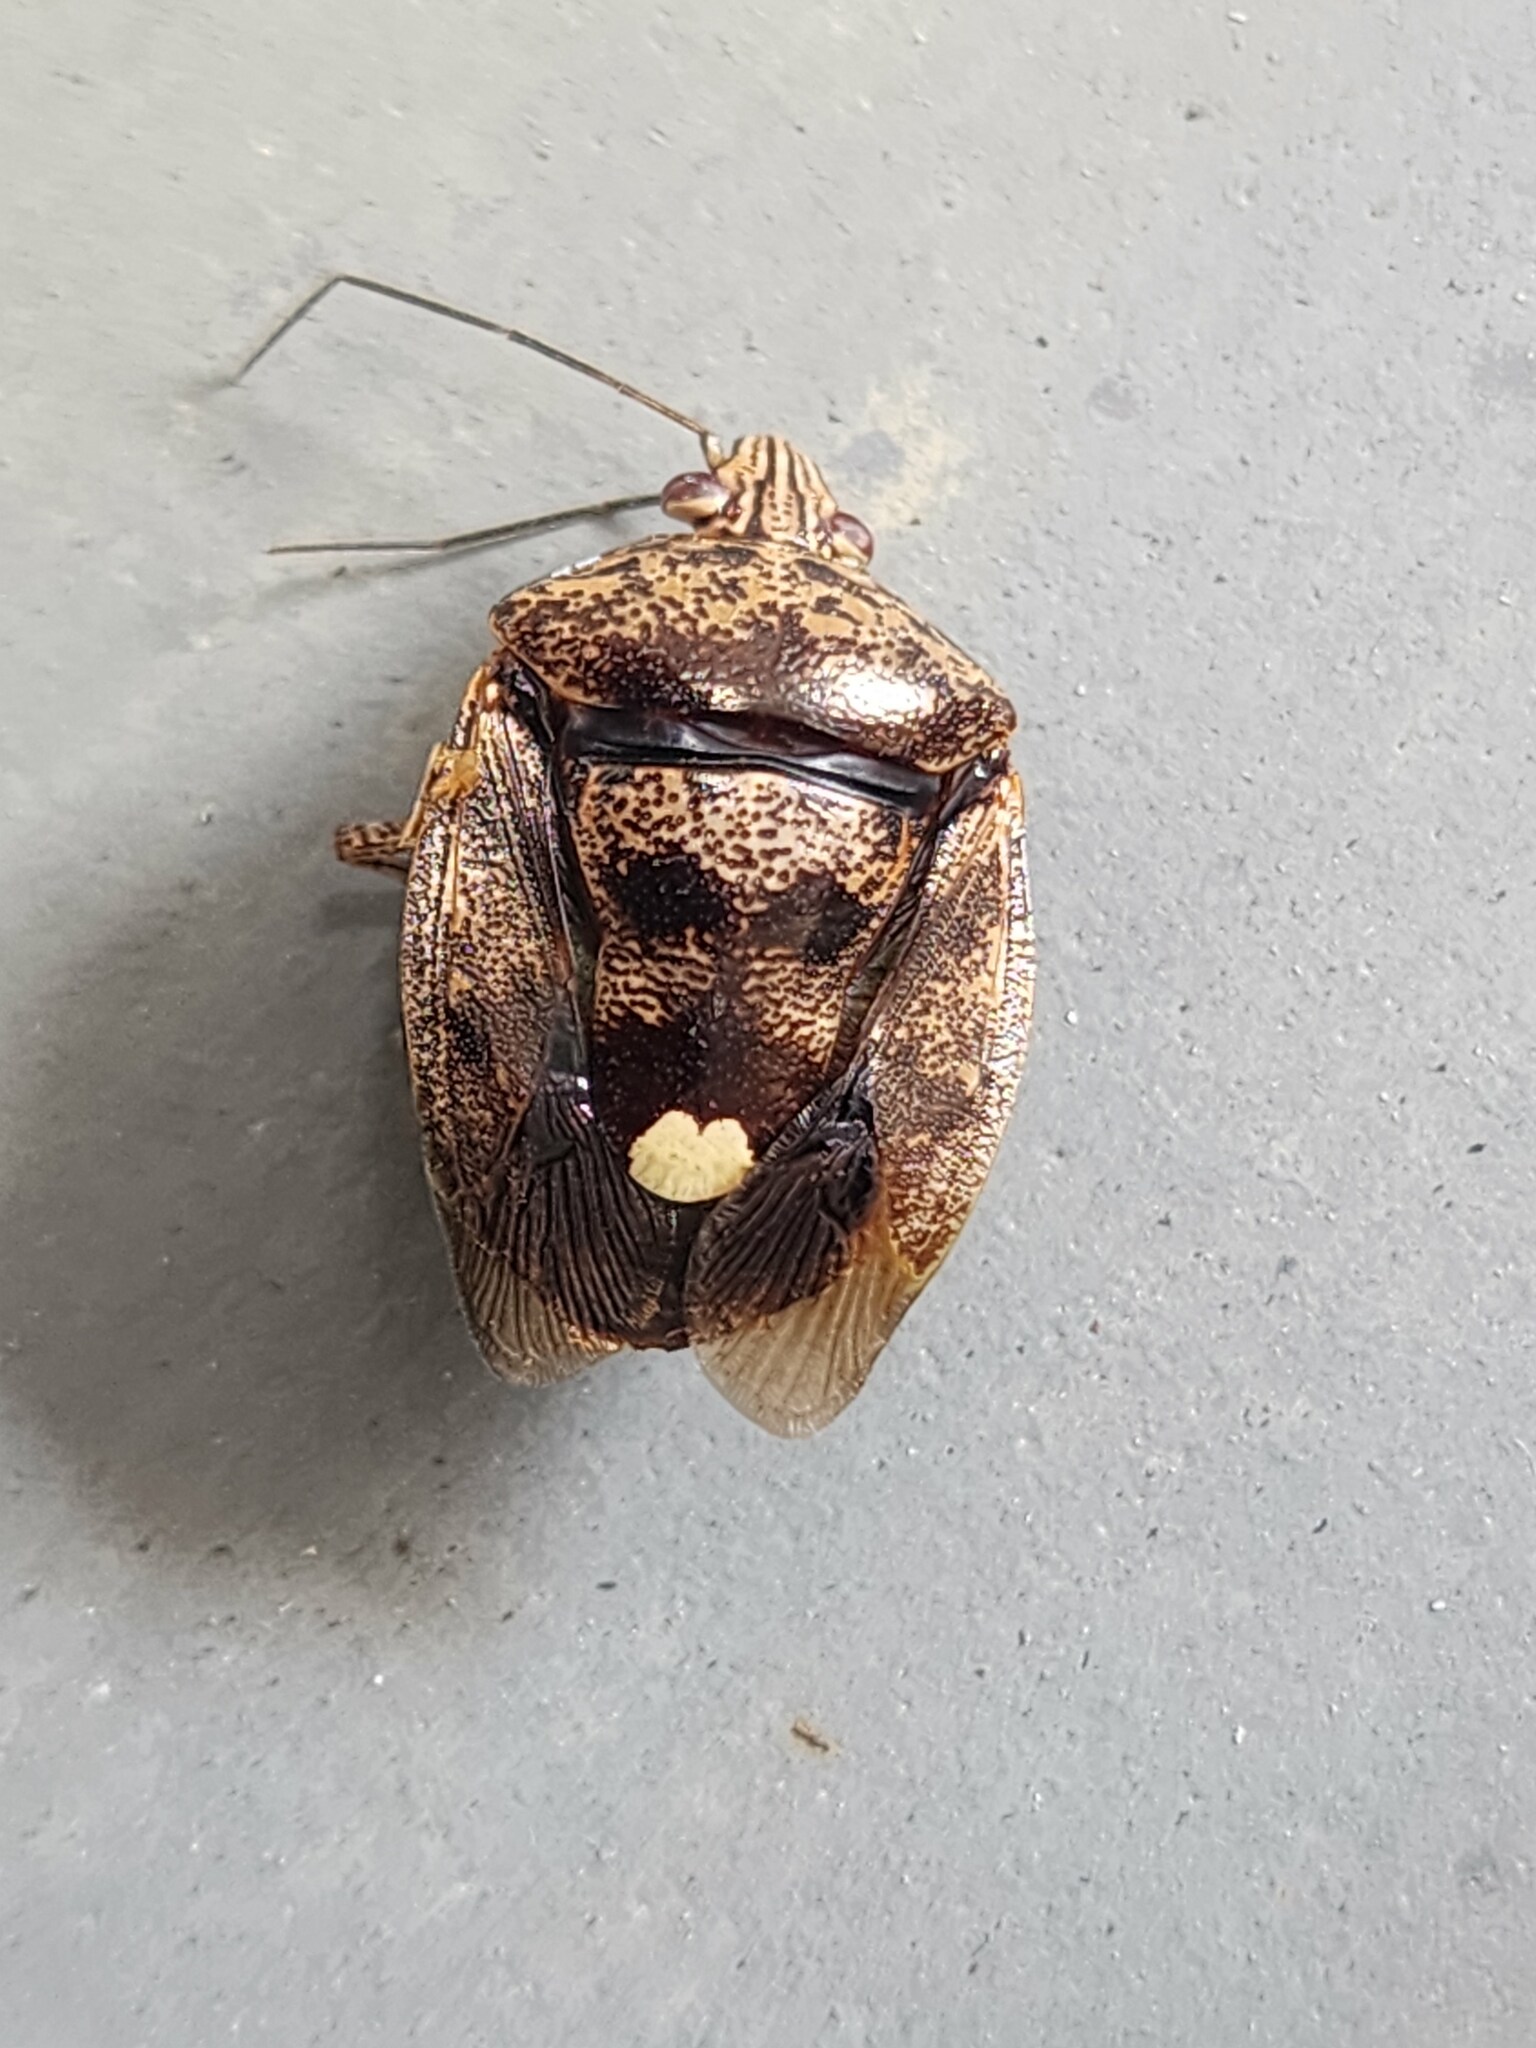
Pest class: stink_bug